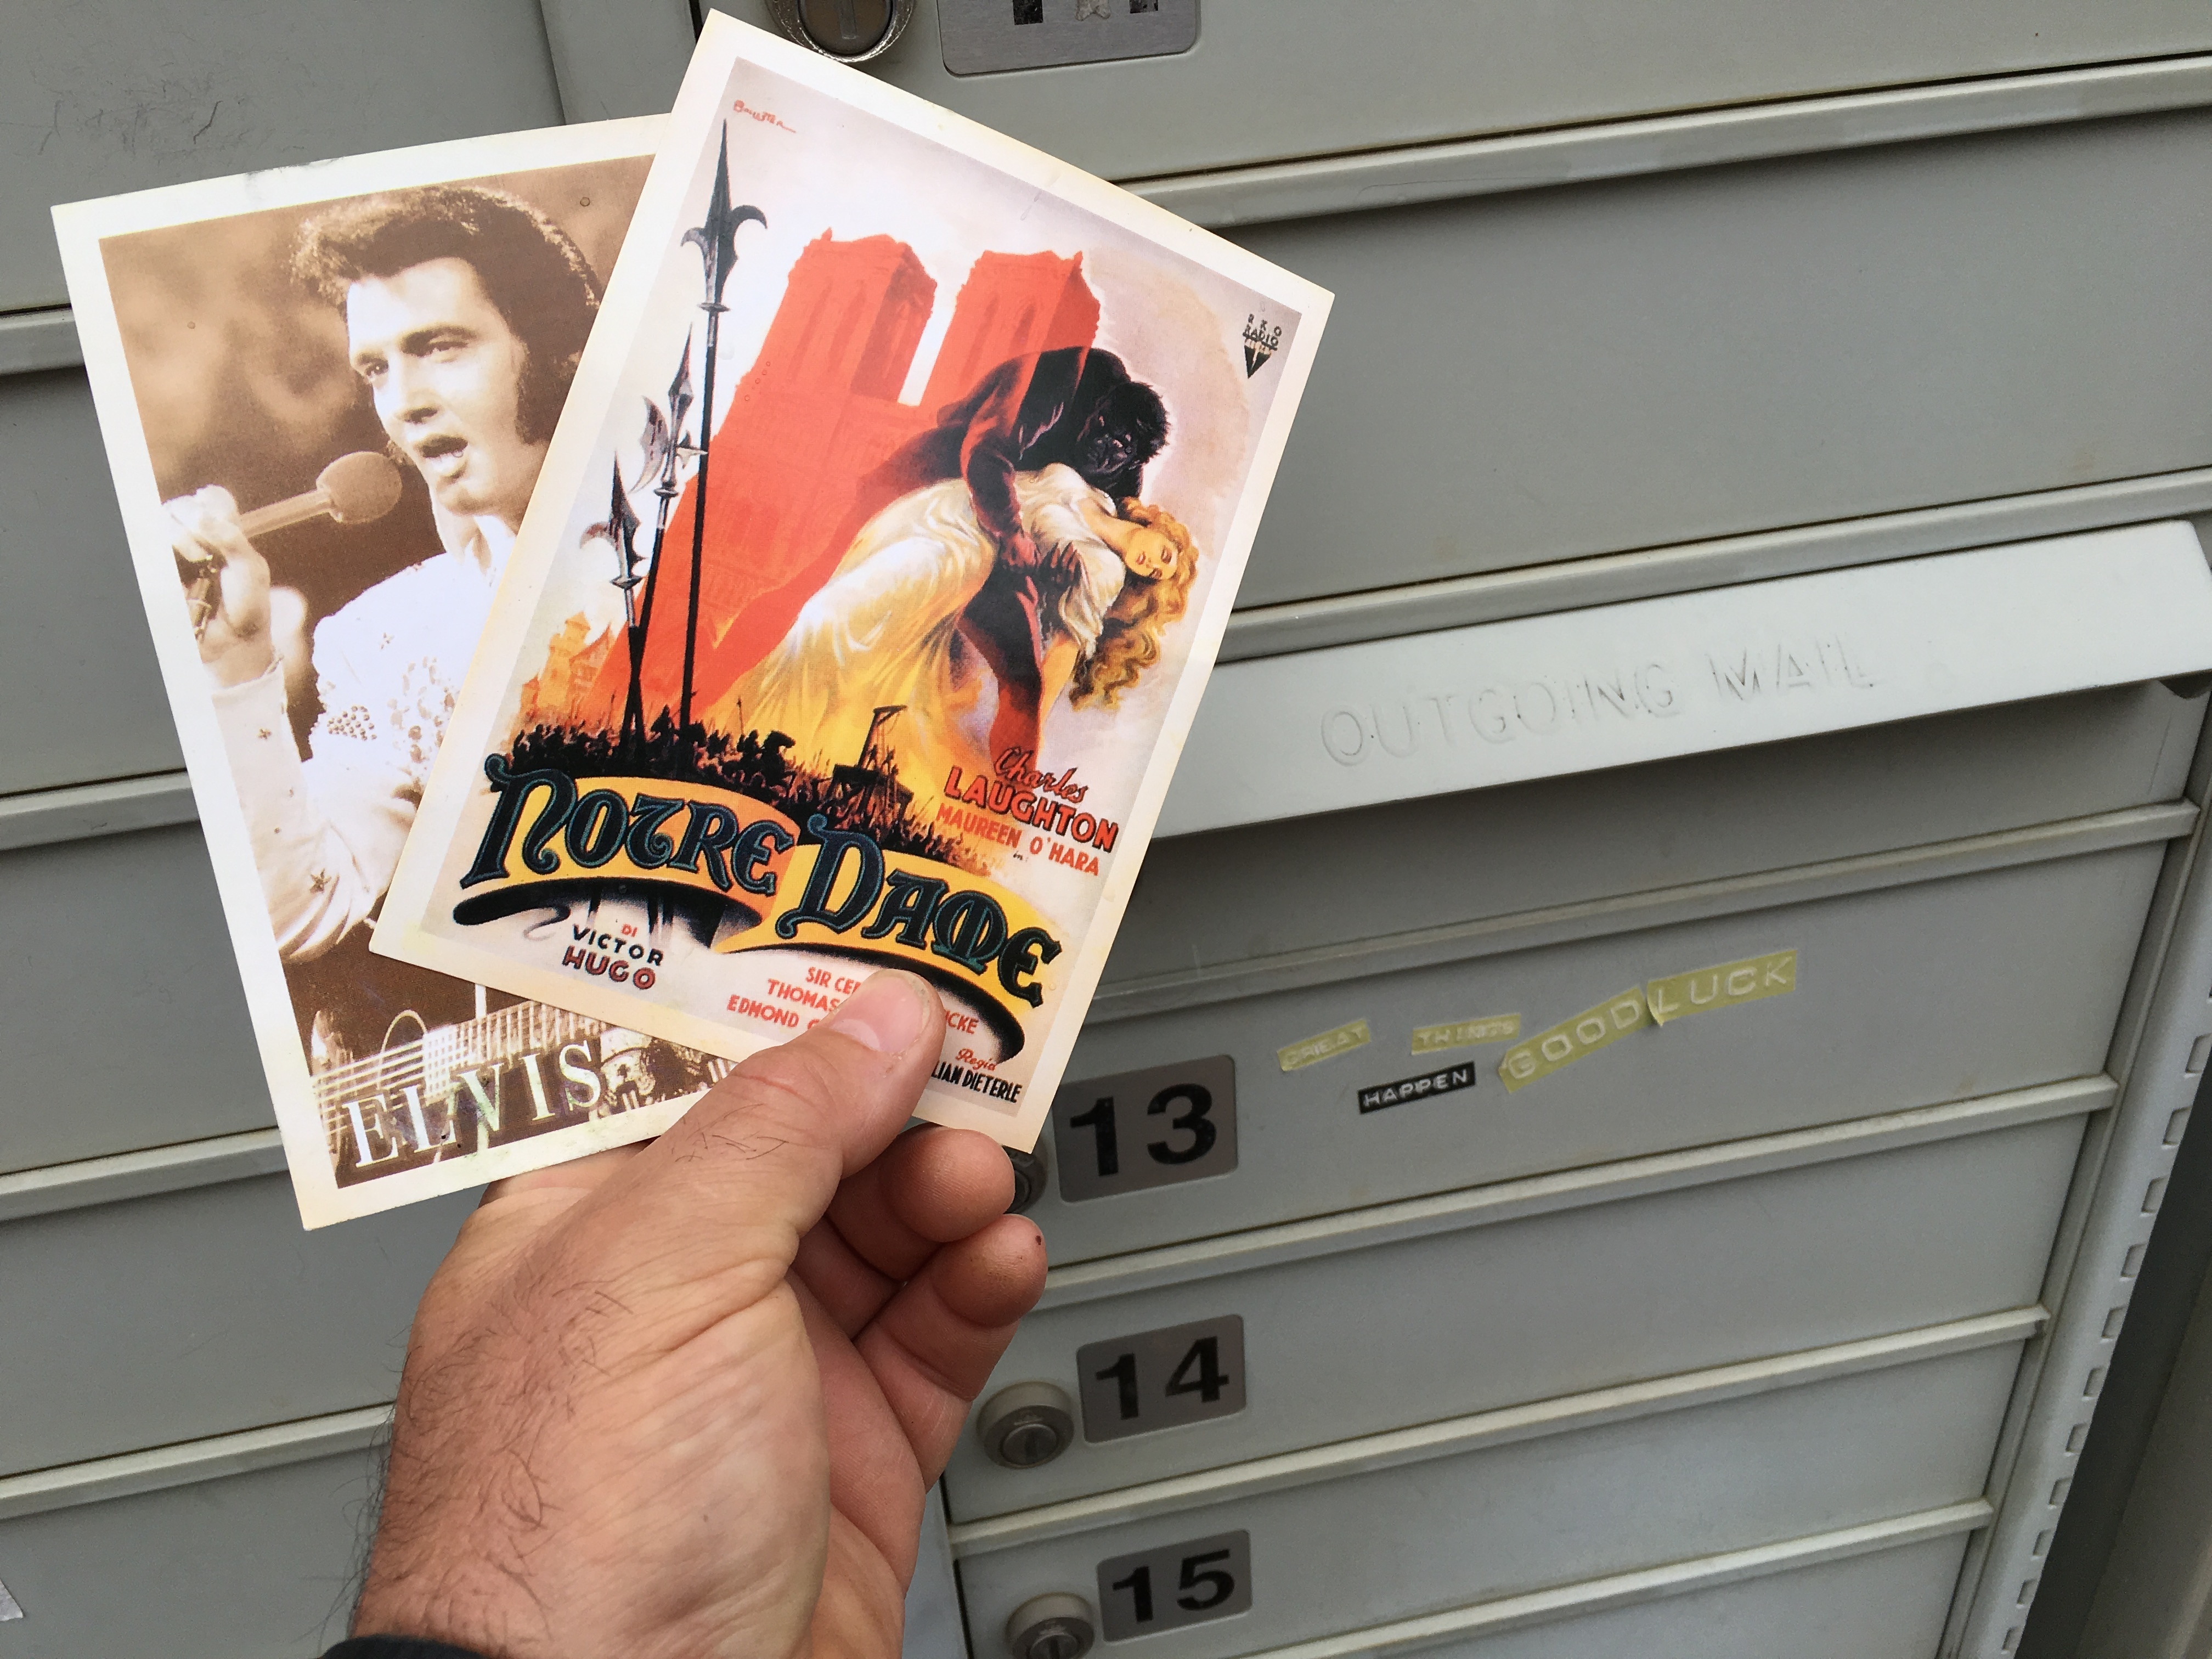
advertising, brand, art, postcard